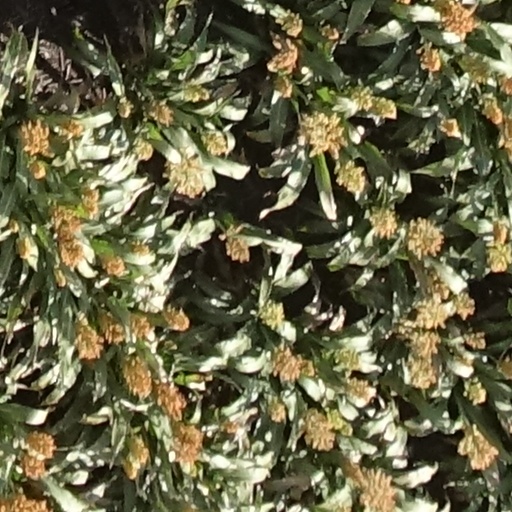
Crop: sorghum